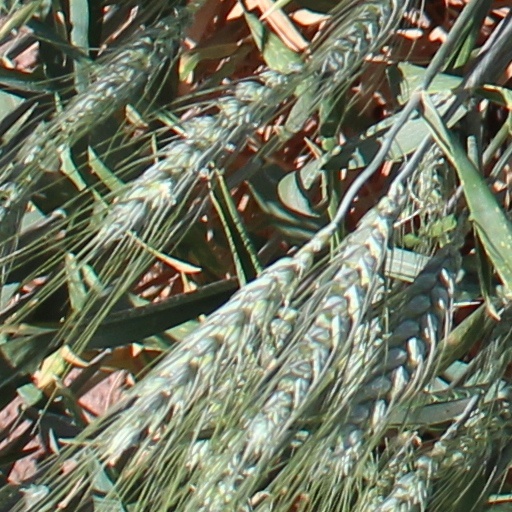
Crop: wheat